Treaty of Trianon

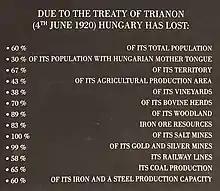
Treaty of Trianon, Hungarian economic, economical loss

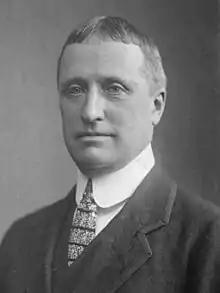
Archibald Cary Coolidge

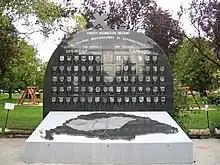
Memorial in Csátalja

Officially the treaty was intended to be a confirmation of the right of self-determination for nations and of the concept of nation-states replacing the old multinational Austro-Hungarian empire. Although the treaty addressed some nationality issues, it also sparked some new ones.